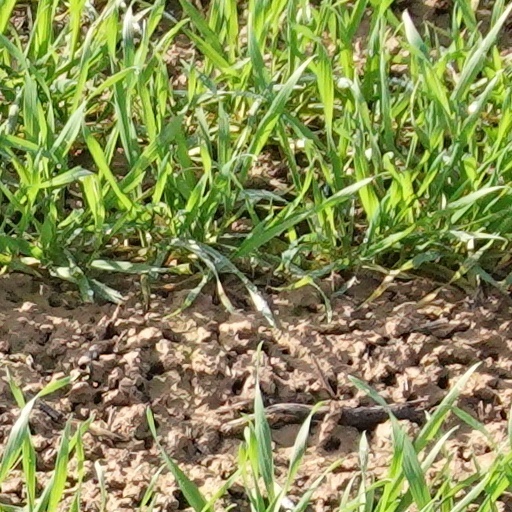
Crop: wheat